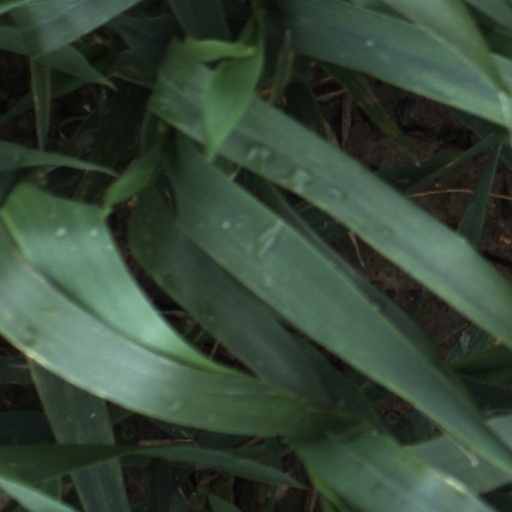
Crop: wheat